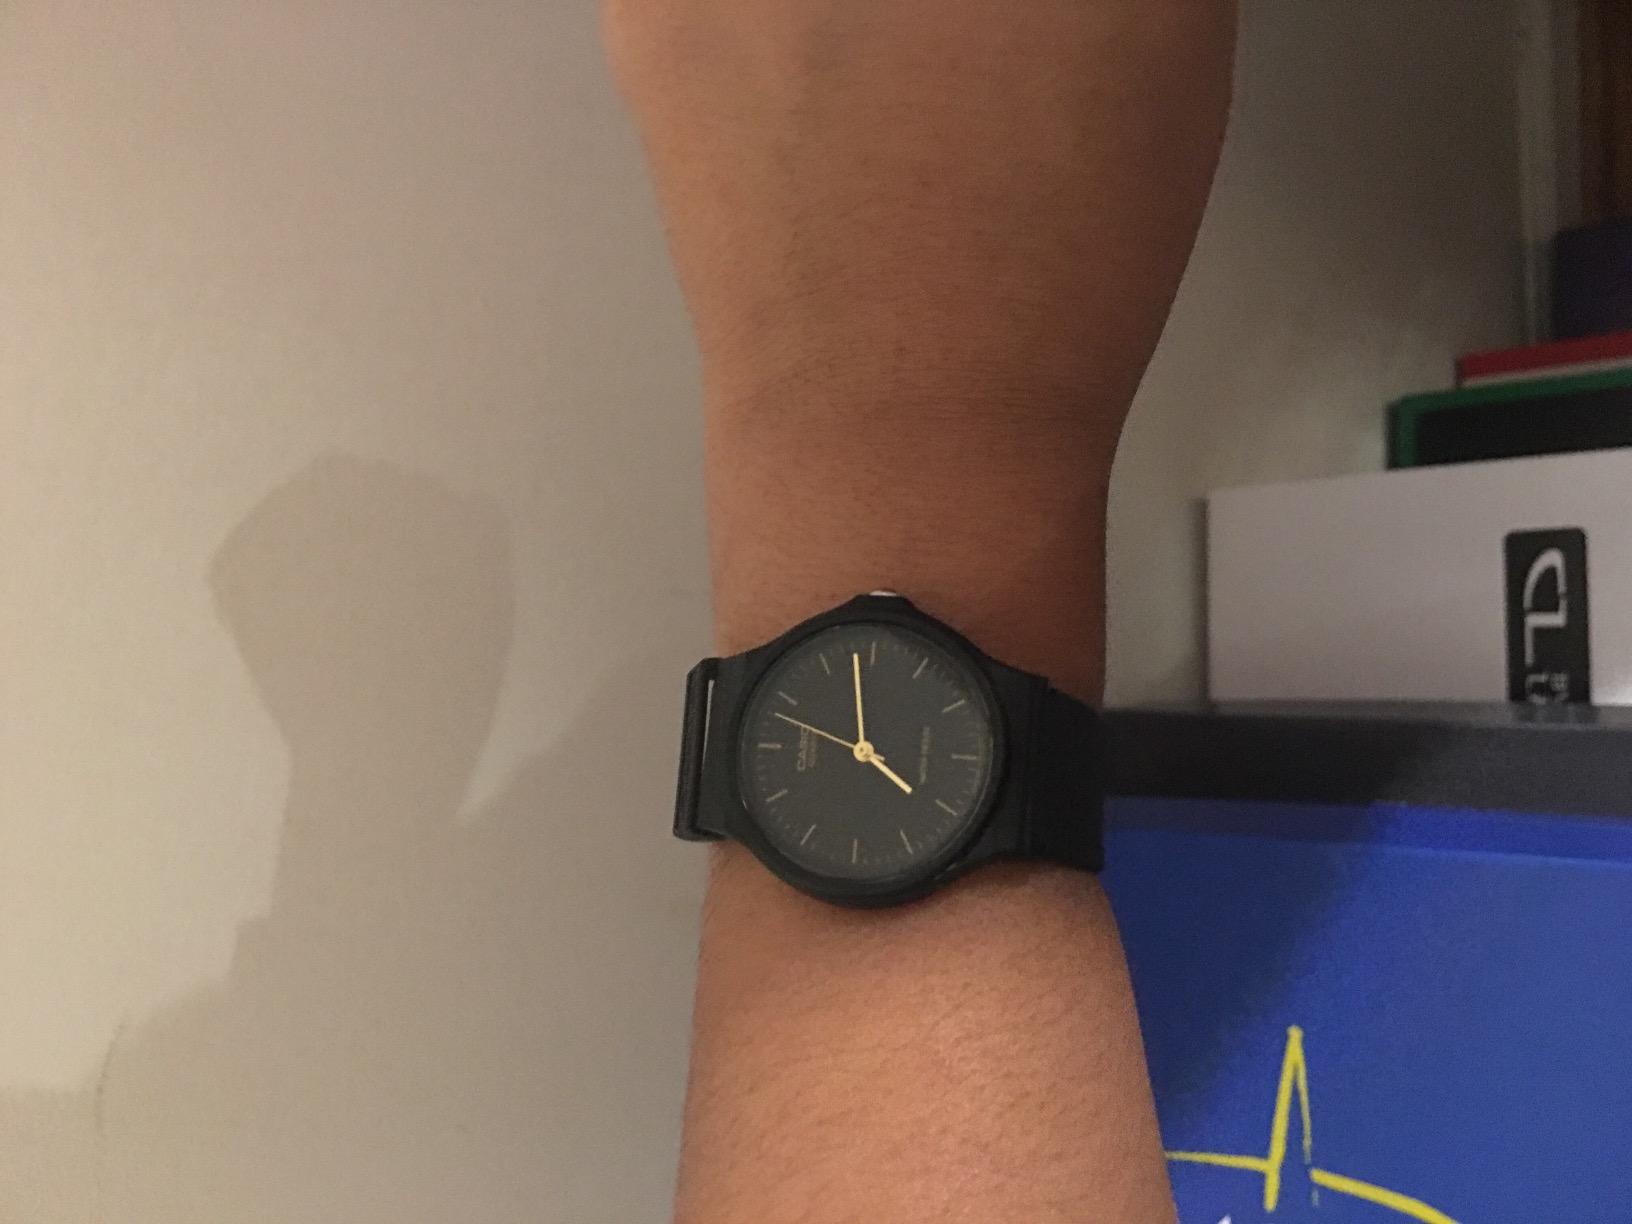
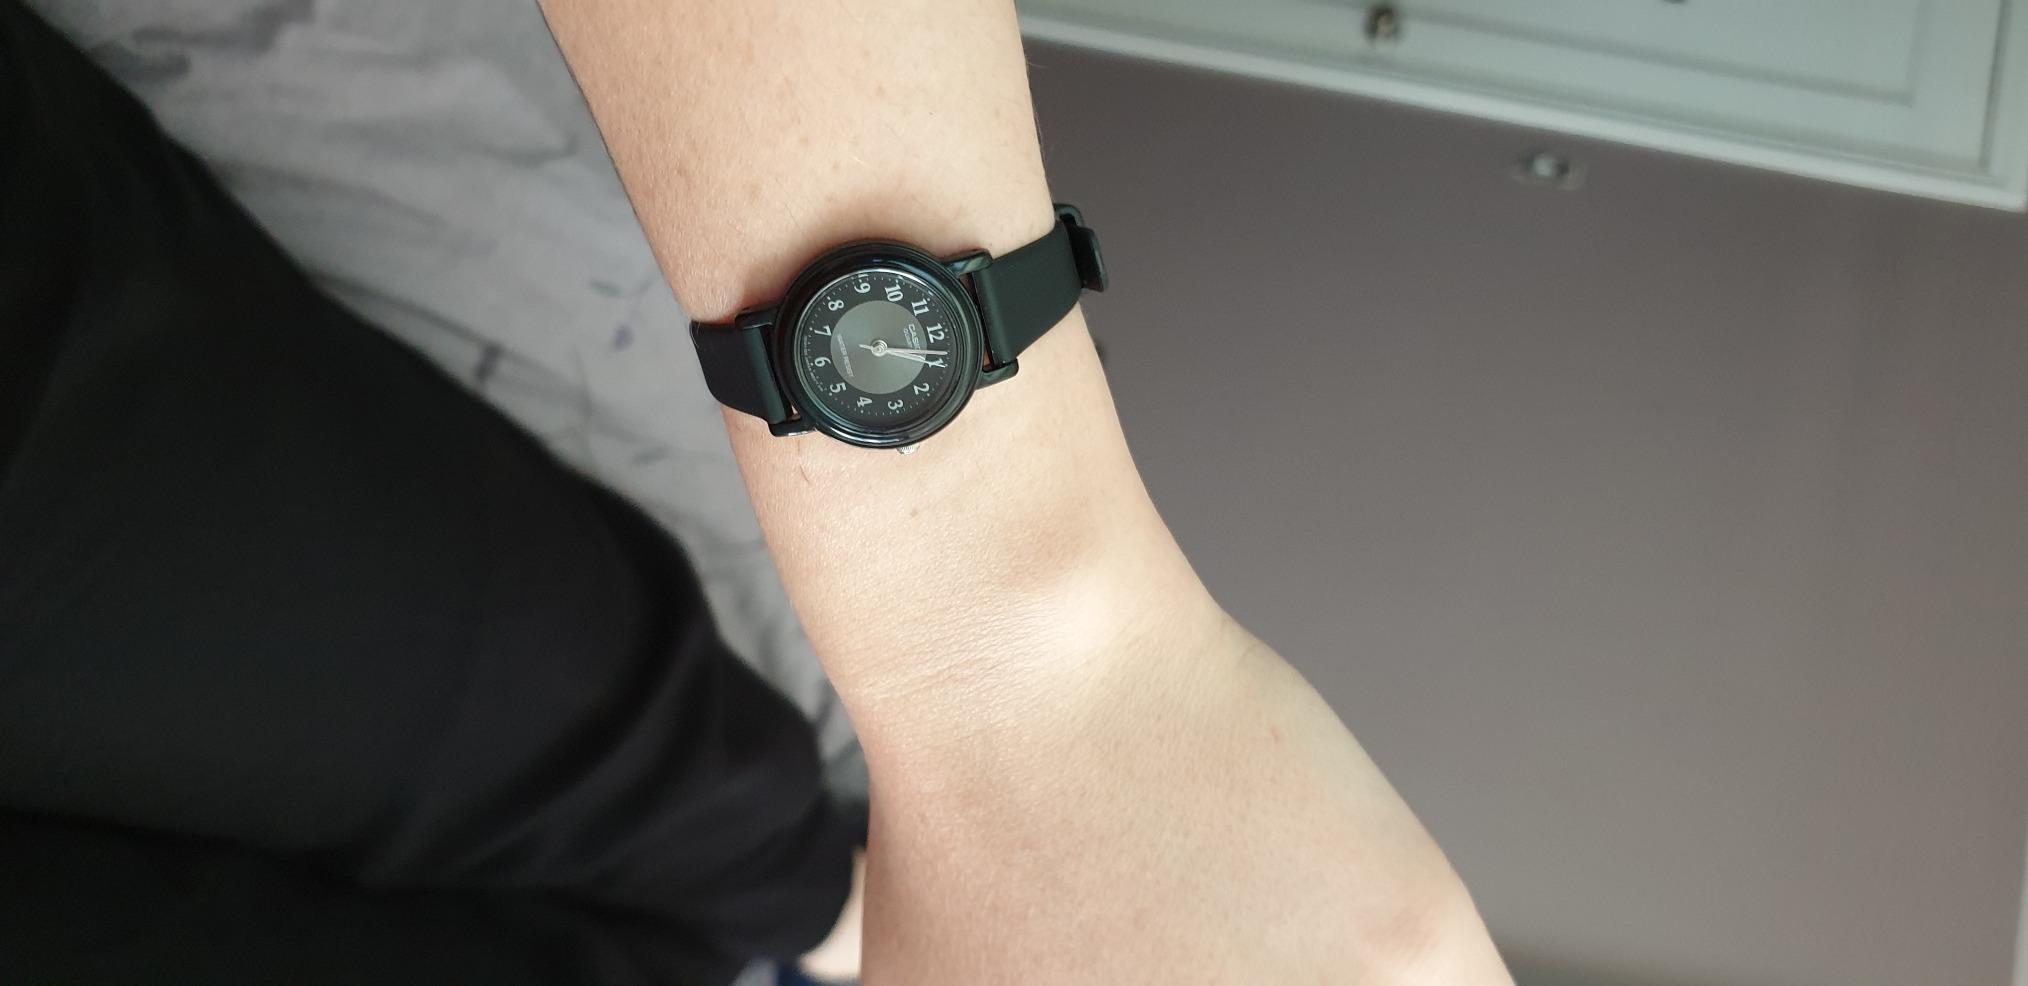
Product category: accessories_watch
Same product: no